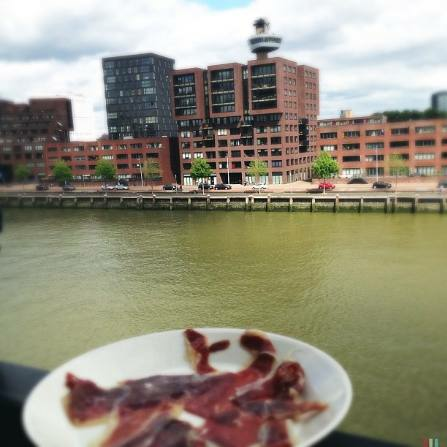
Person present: No